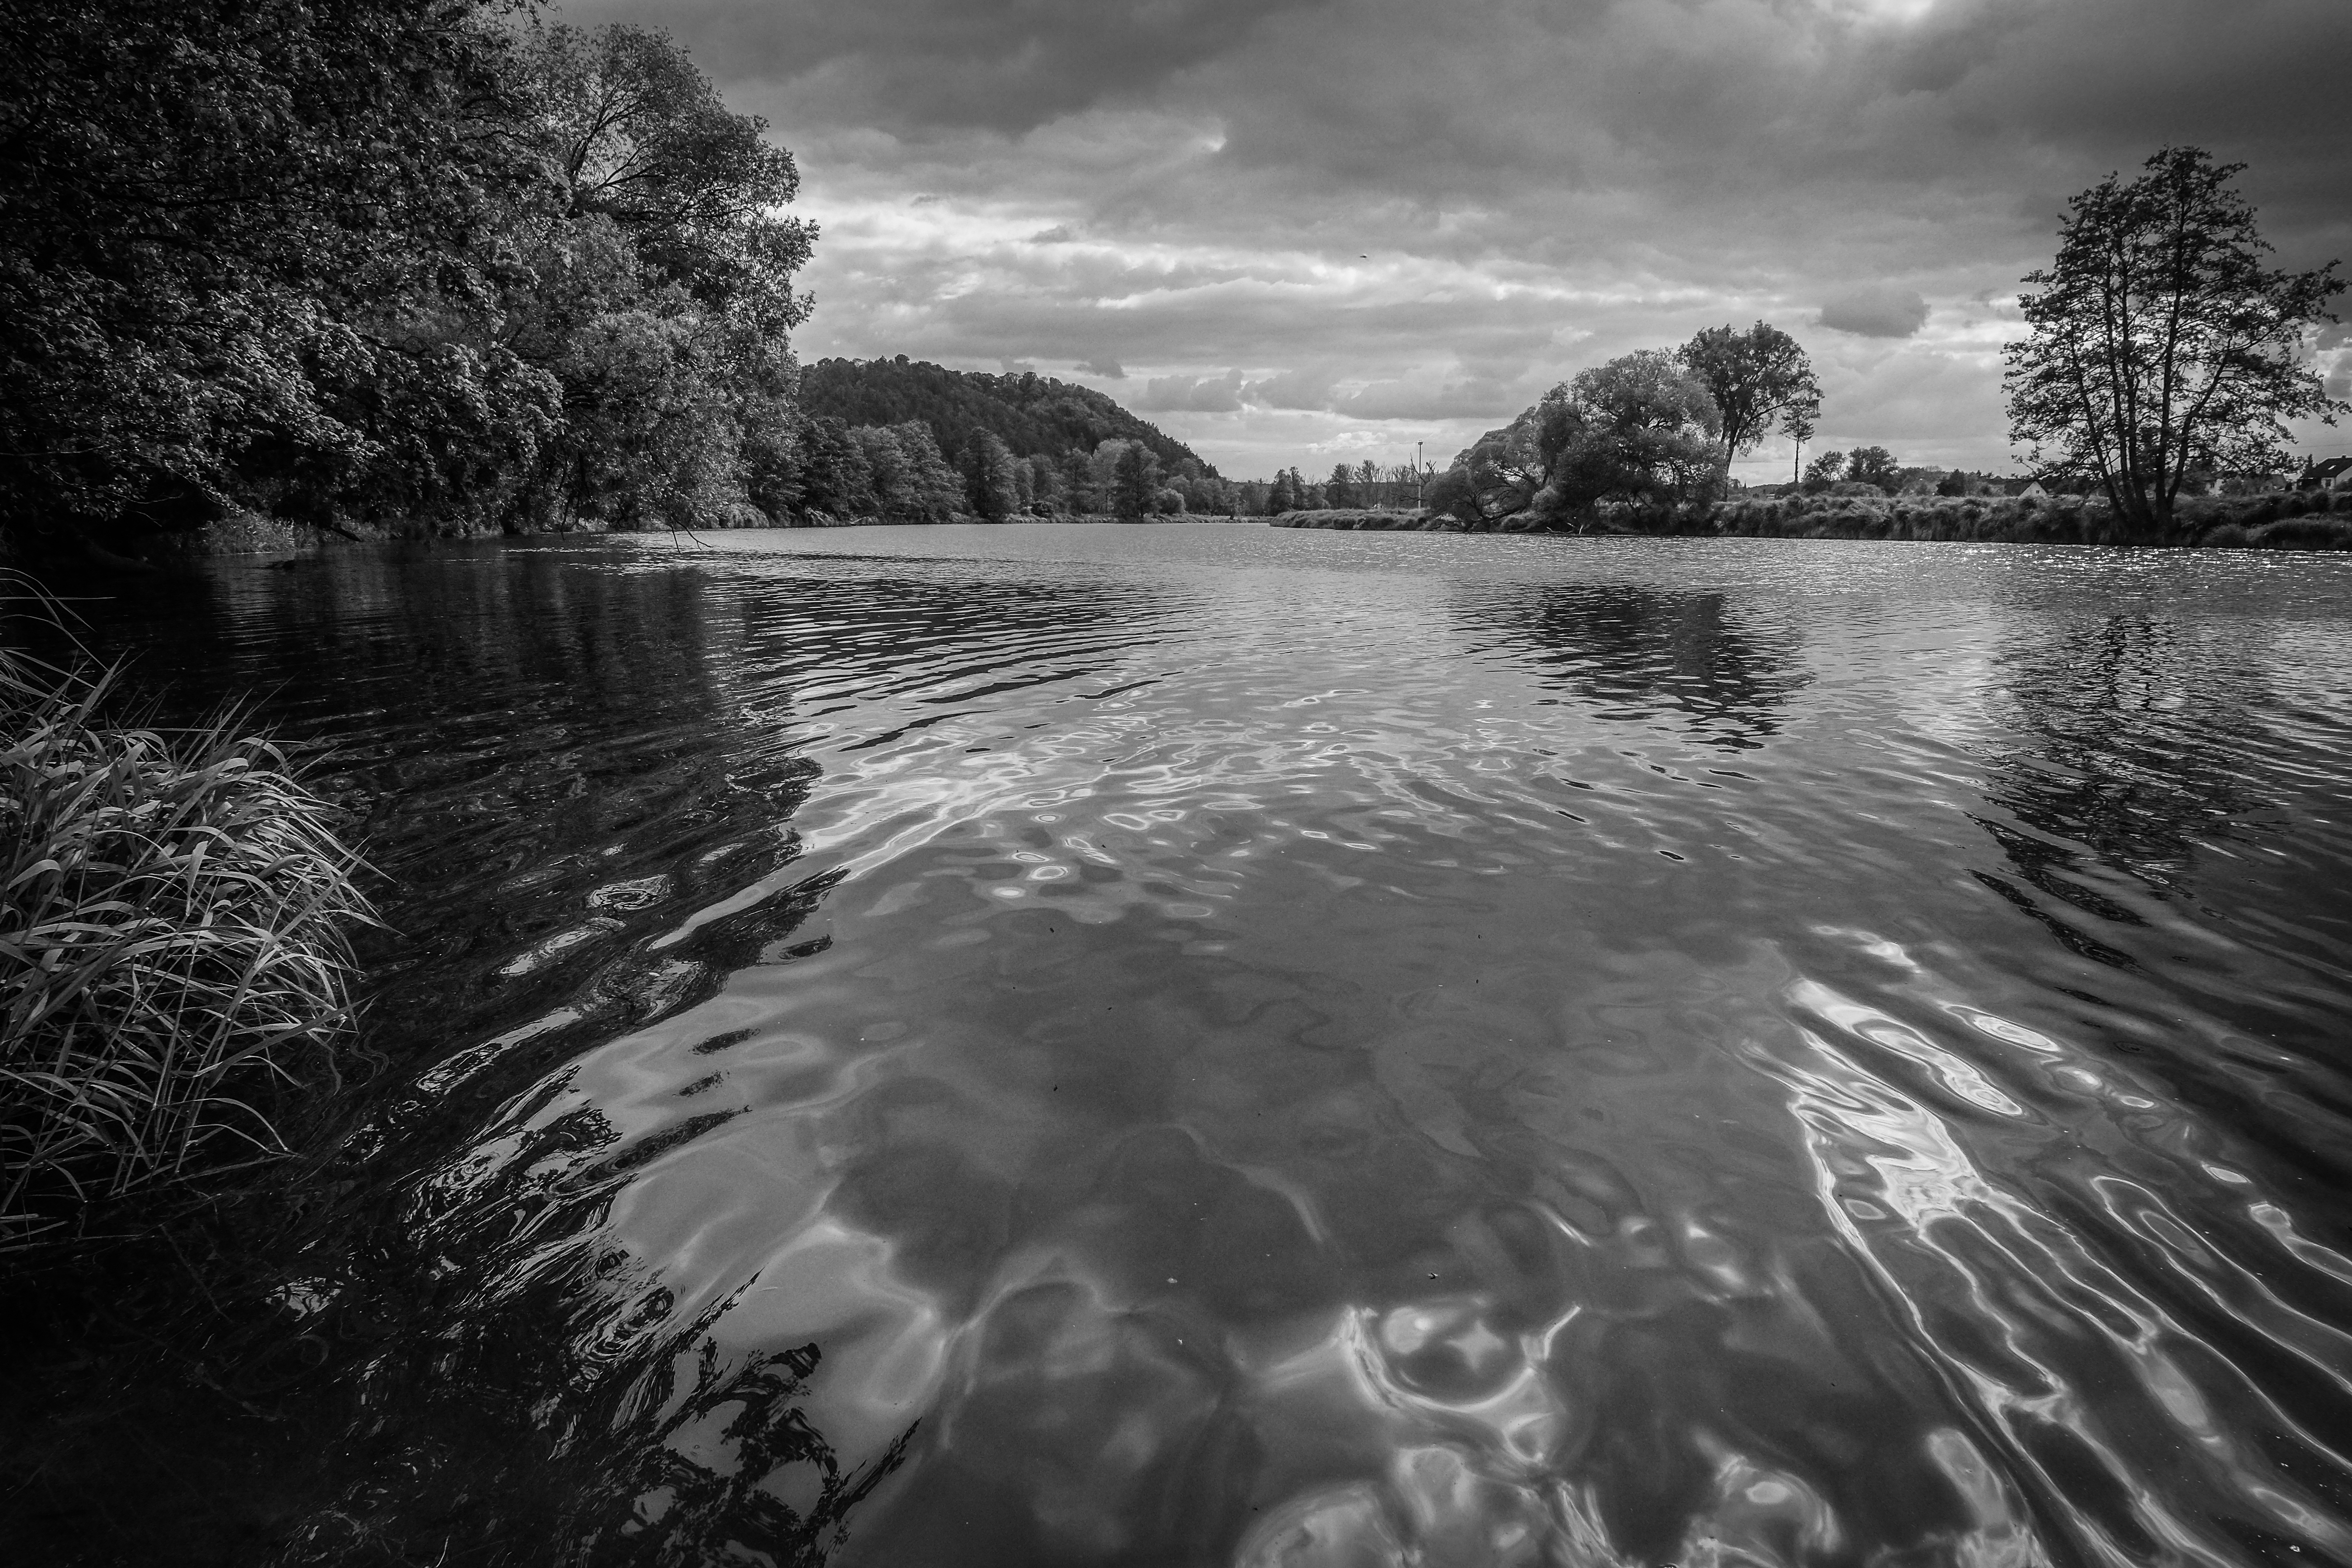
landscape, tree, water, nature, cloud, black and white, lake, river, stream, reflection, monochrome, bw, landschaft, bayern, bavaria, loch, flus, monochrome photography, atmospheric phenomenon